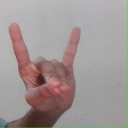
अक्षर: श